Duchy of Thuringia

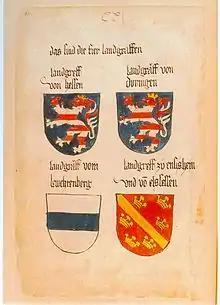
Coat of arms of the Landgraviates of Hesse and Thuringia, "Codex Ingeram", c. 1459

The last Thuringian landgrave Henry Raspe reached his appointment as German governor by the Hohenstaufen emperor Frederick II in 1242. However, when Frederick was declared deposed by Pope Innocent IV in 1246, he secured the support by the archbishops Siegfried III of Mainz and Conrad of Cologne and had himself elected German anti-king. Mocked as "rex clericorum" his rule remained disputed, though he was able to defeat the troops of Frederick's son Conrad IV he died one year later. His heritage was claimed by both the Wettin margrave Henry III of Meissen, son of Judith of Thuringia, and Duchess Sophie of Brabant, daughter of late Landgrave Louis IV - a conflict that led to the War of the Thuringian Succession.